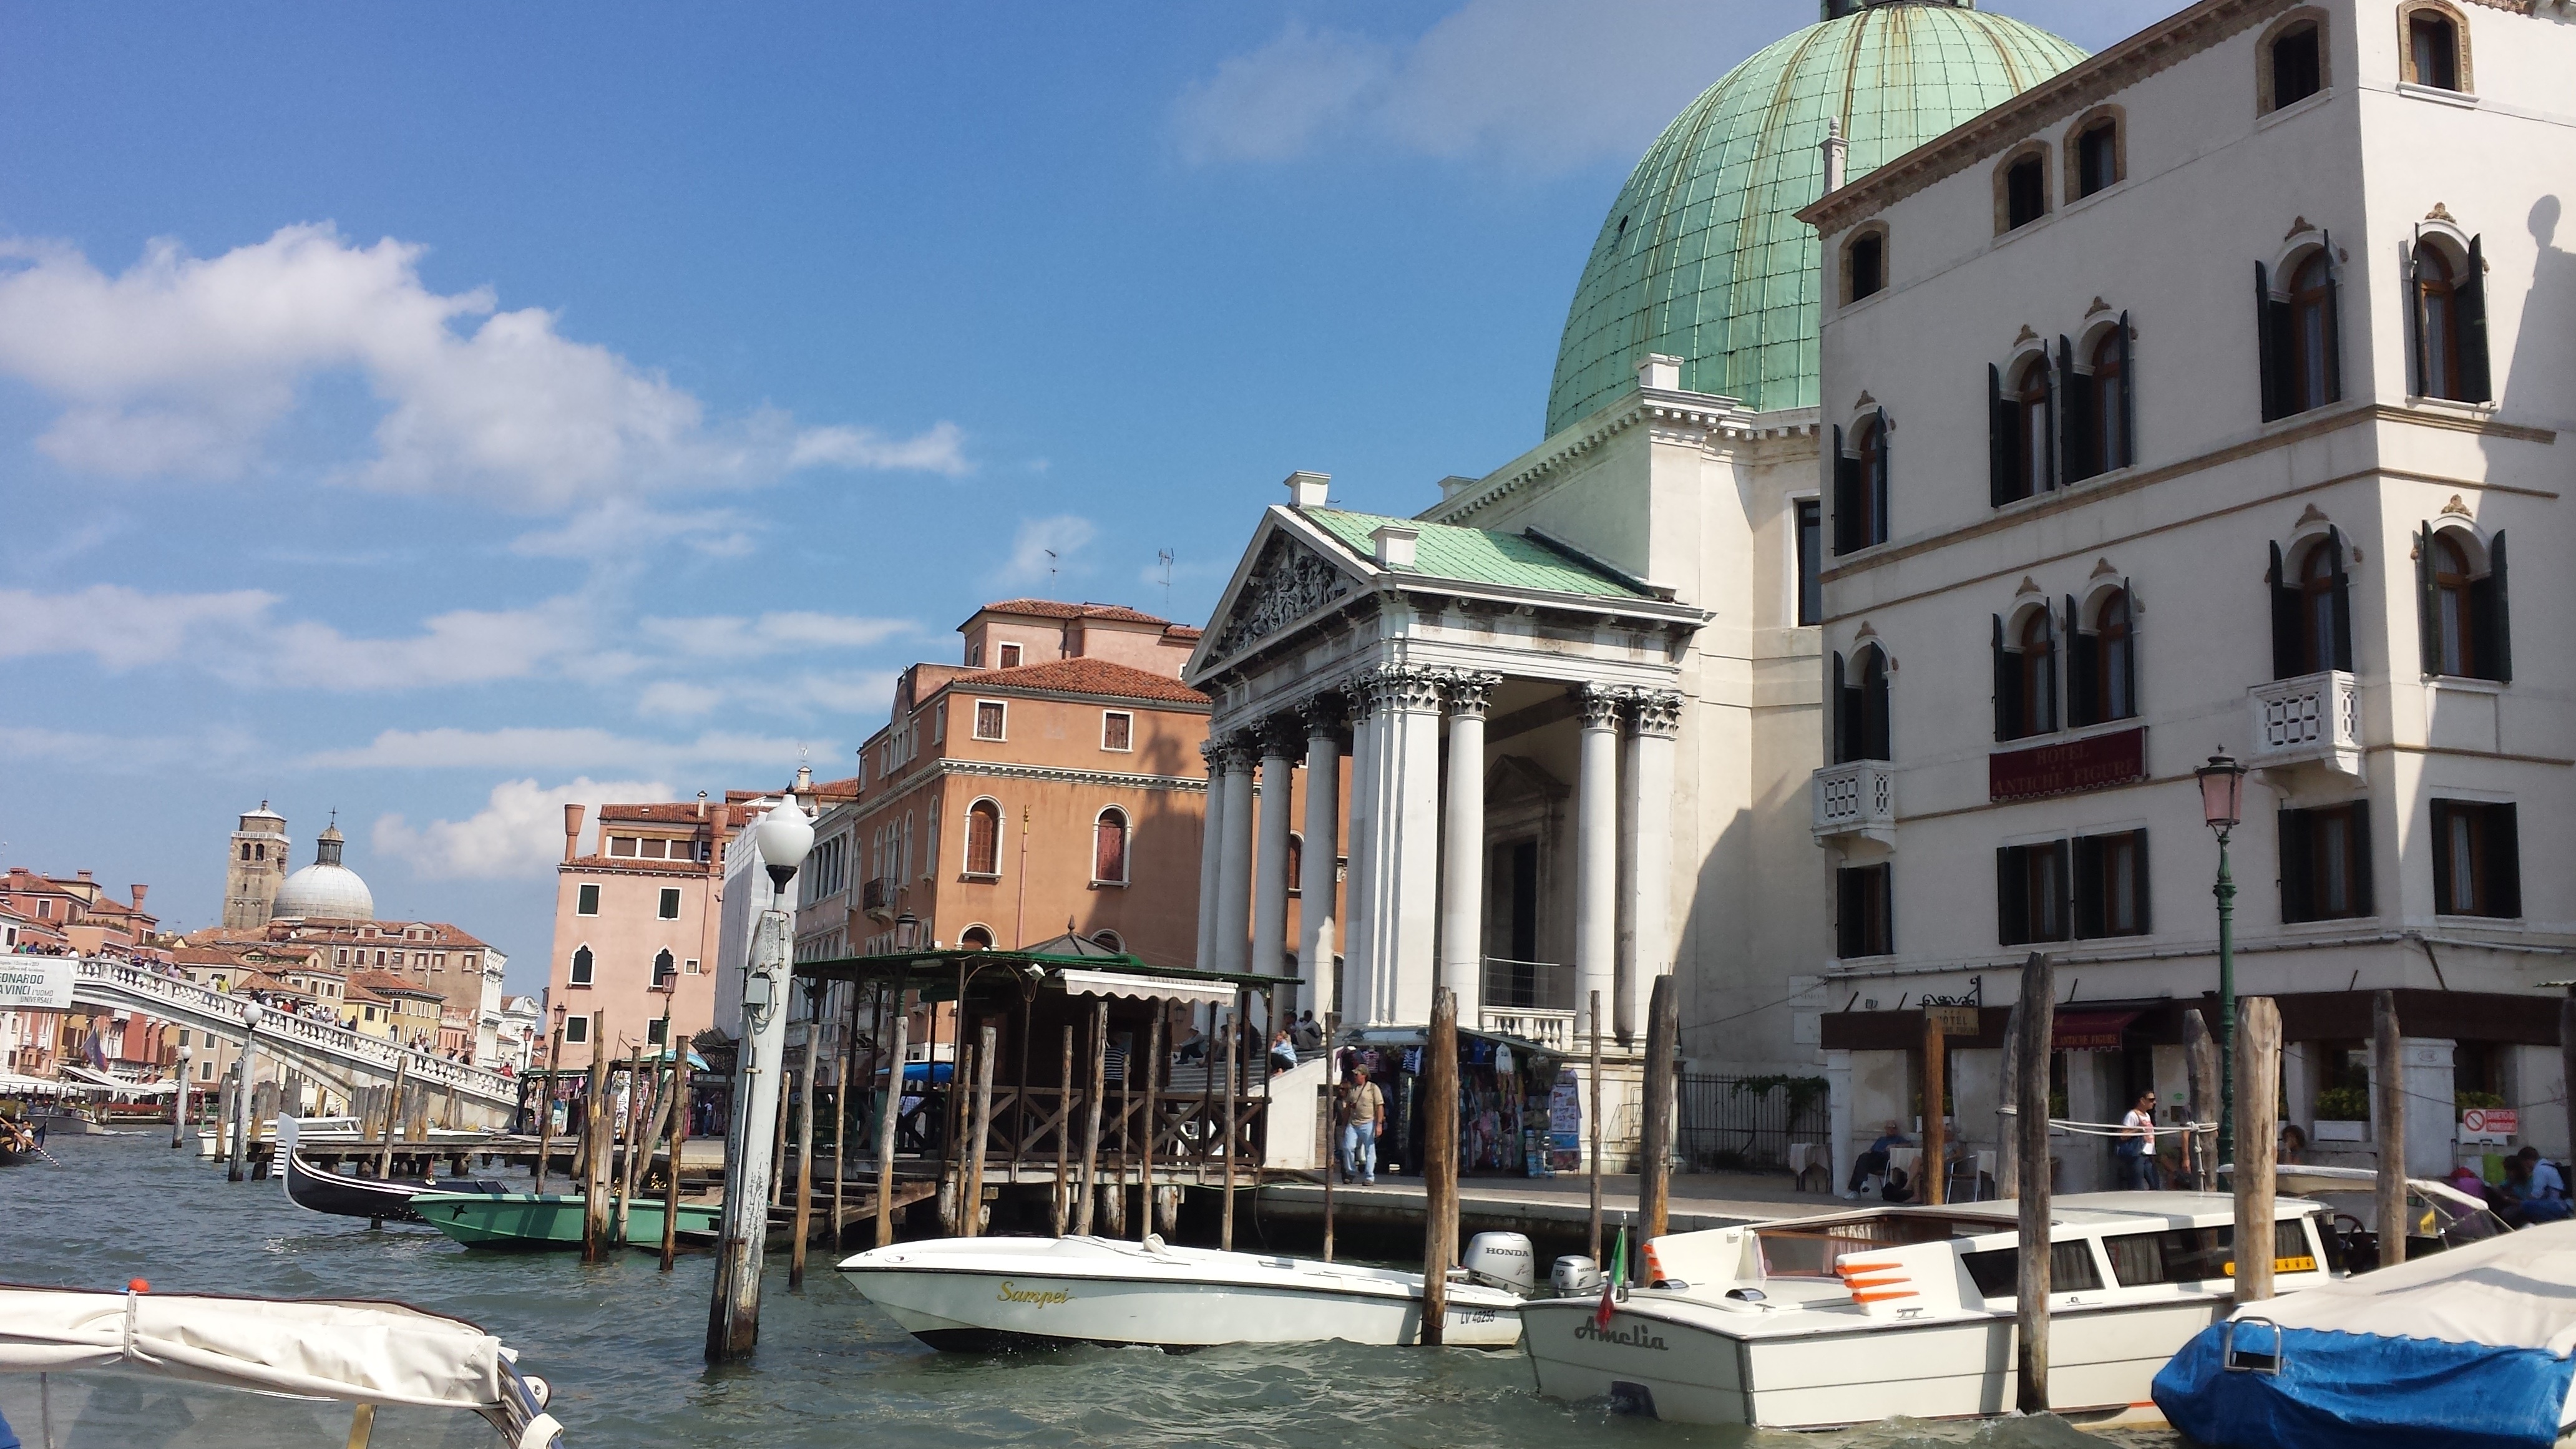
water, boat, town, canal, vacation, europe, vehicle, italy, venice, tourism, waterway